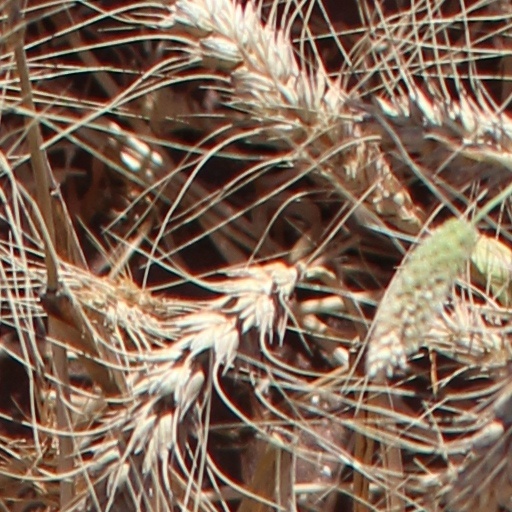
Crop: wheat